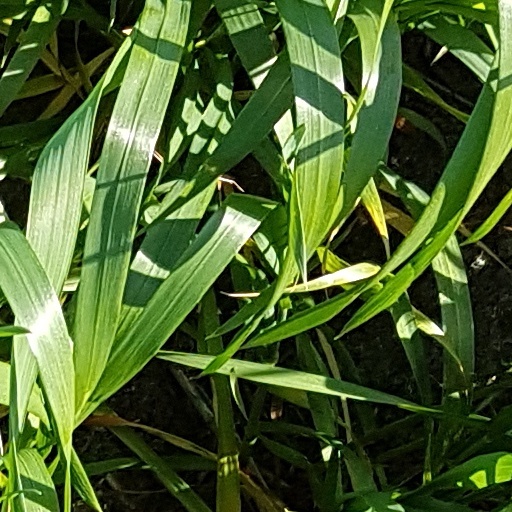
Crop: wheat